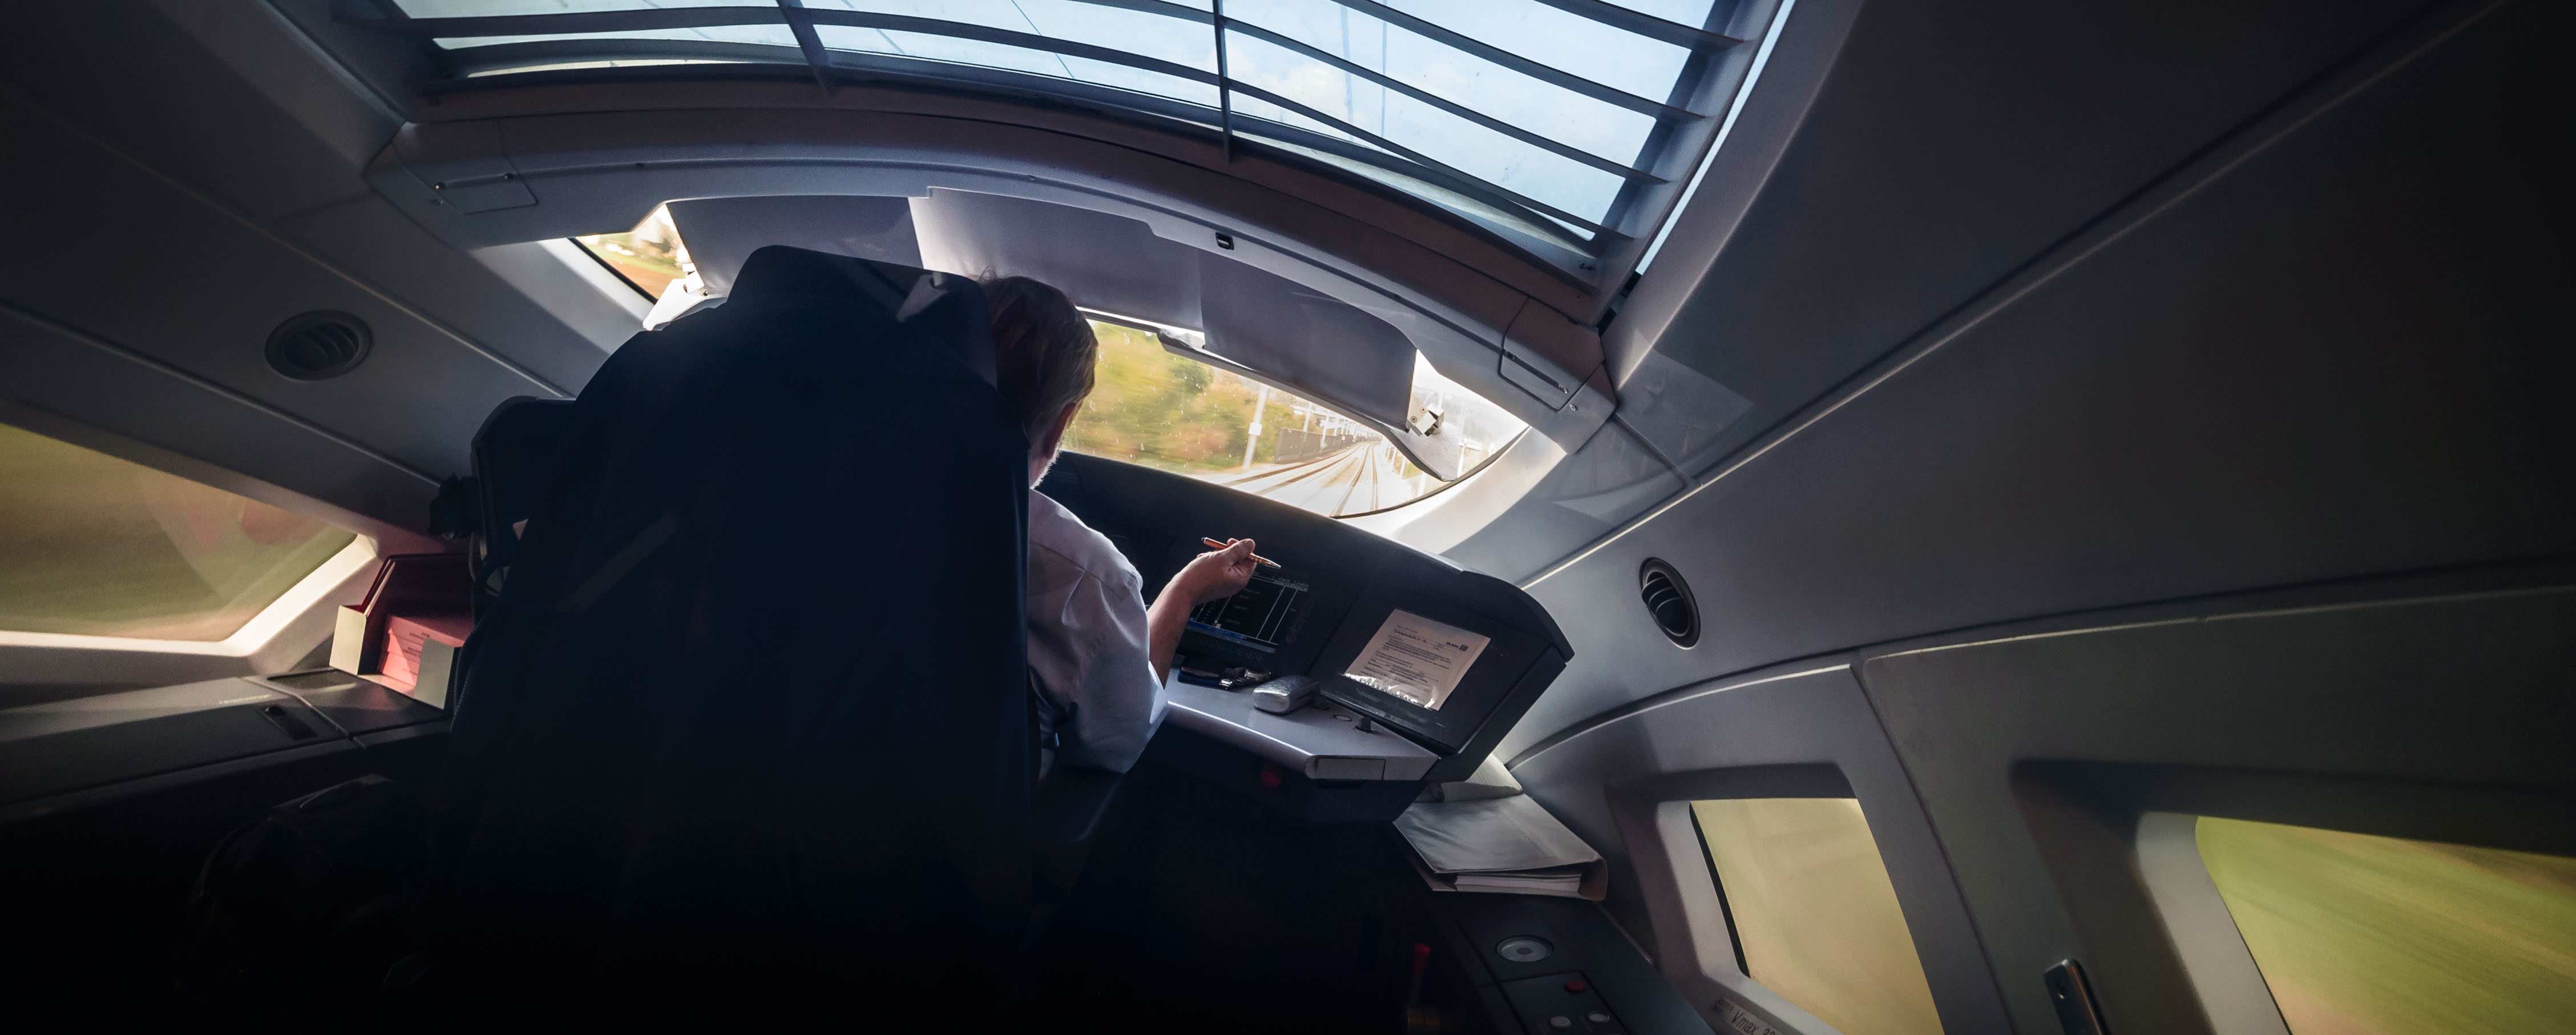
car, wheel, driving, ice, vehicle, cockpit, express, sedan, zug, 403, eisenbahn, bahn, screenshot, db, intercity, f hrerstand, deutsche, automobile make, automotive exterior, automotive design, luxury vehicle